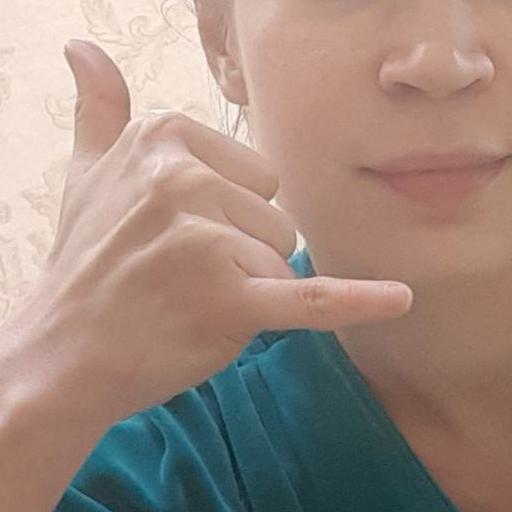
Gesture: call